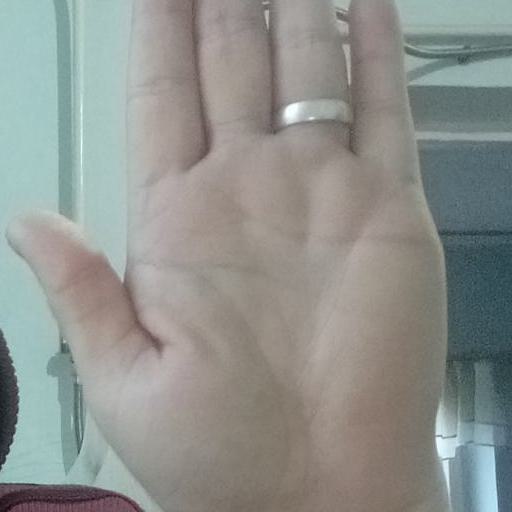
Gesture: stop